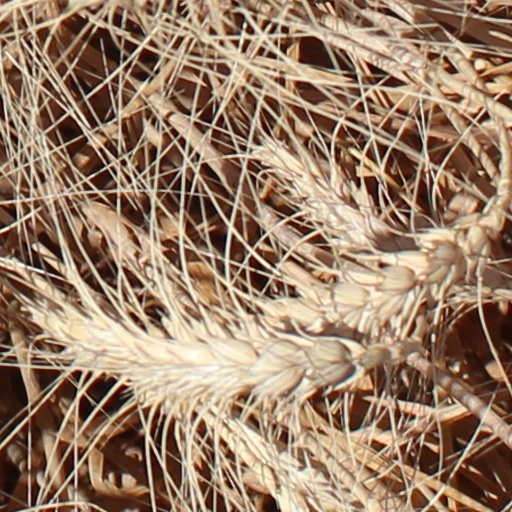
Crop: wheat